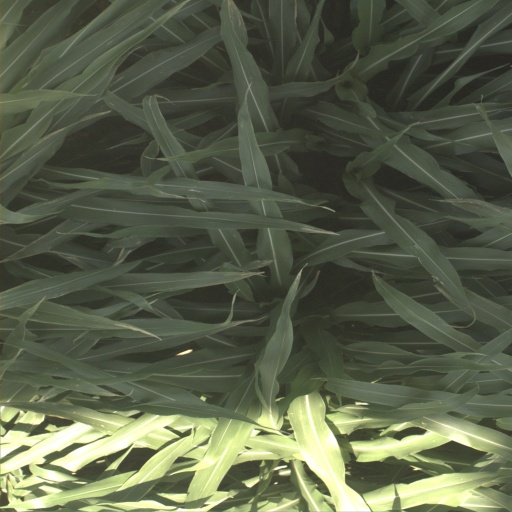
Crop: sorghum